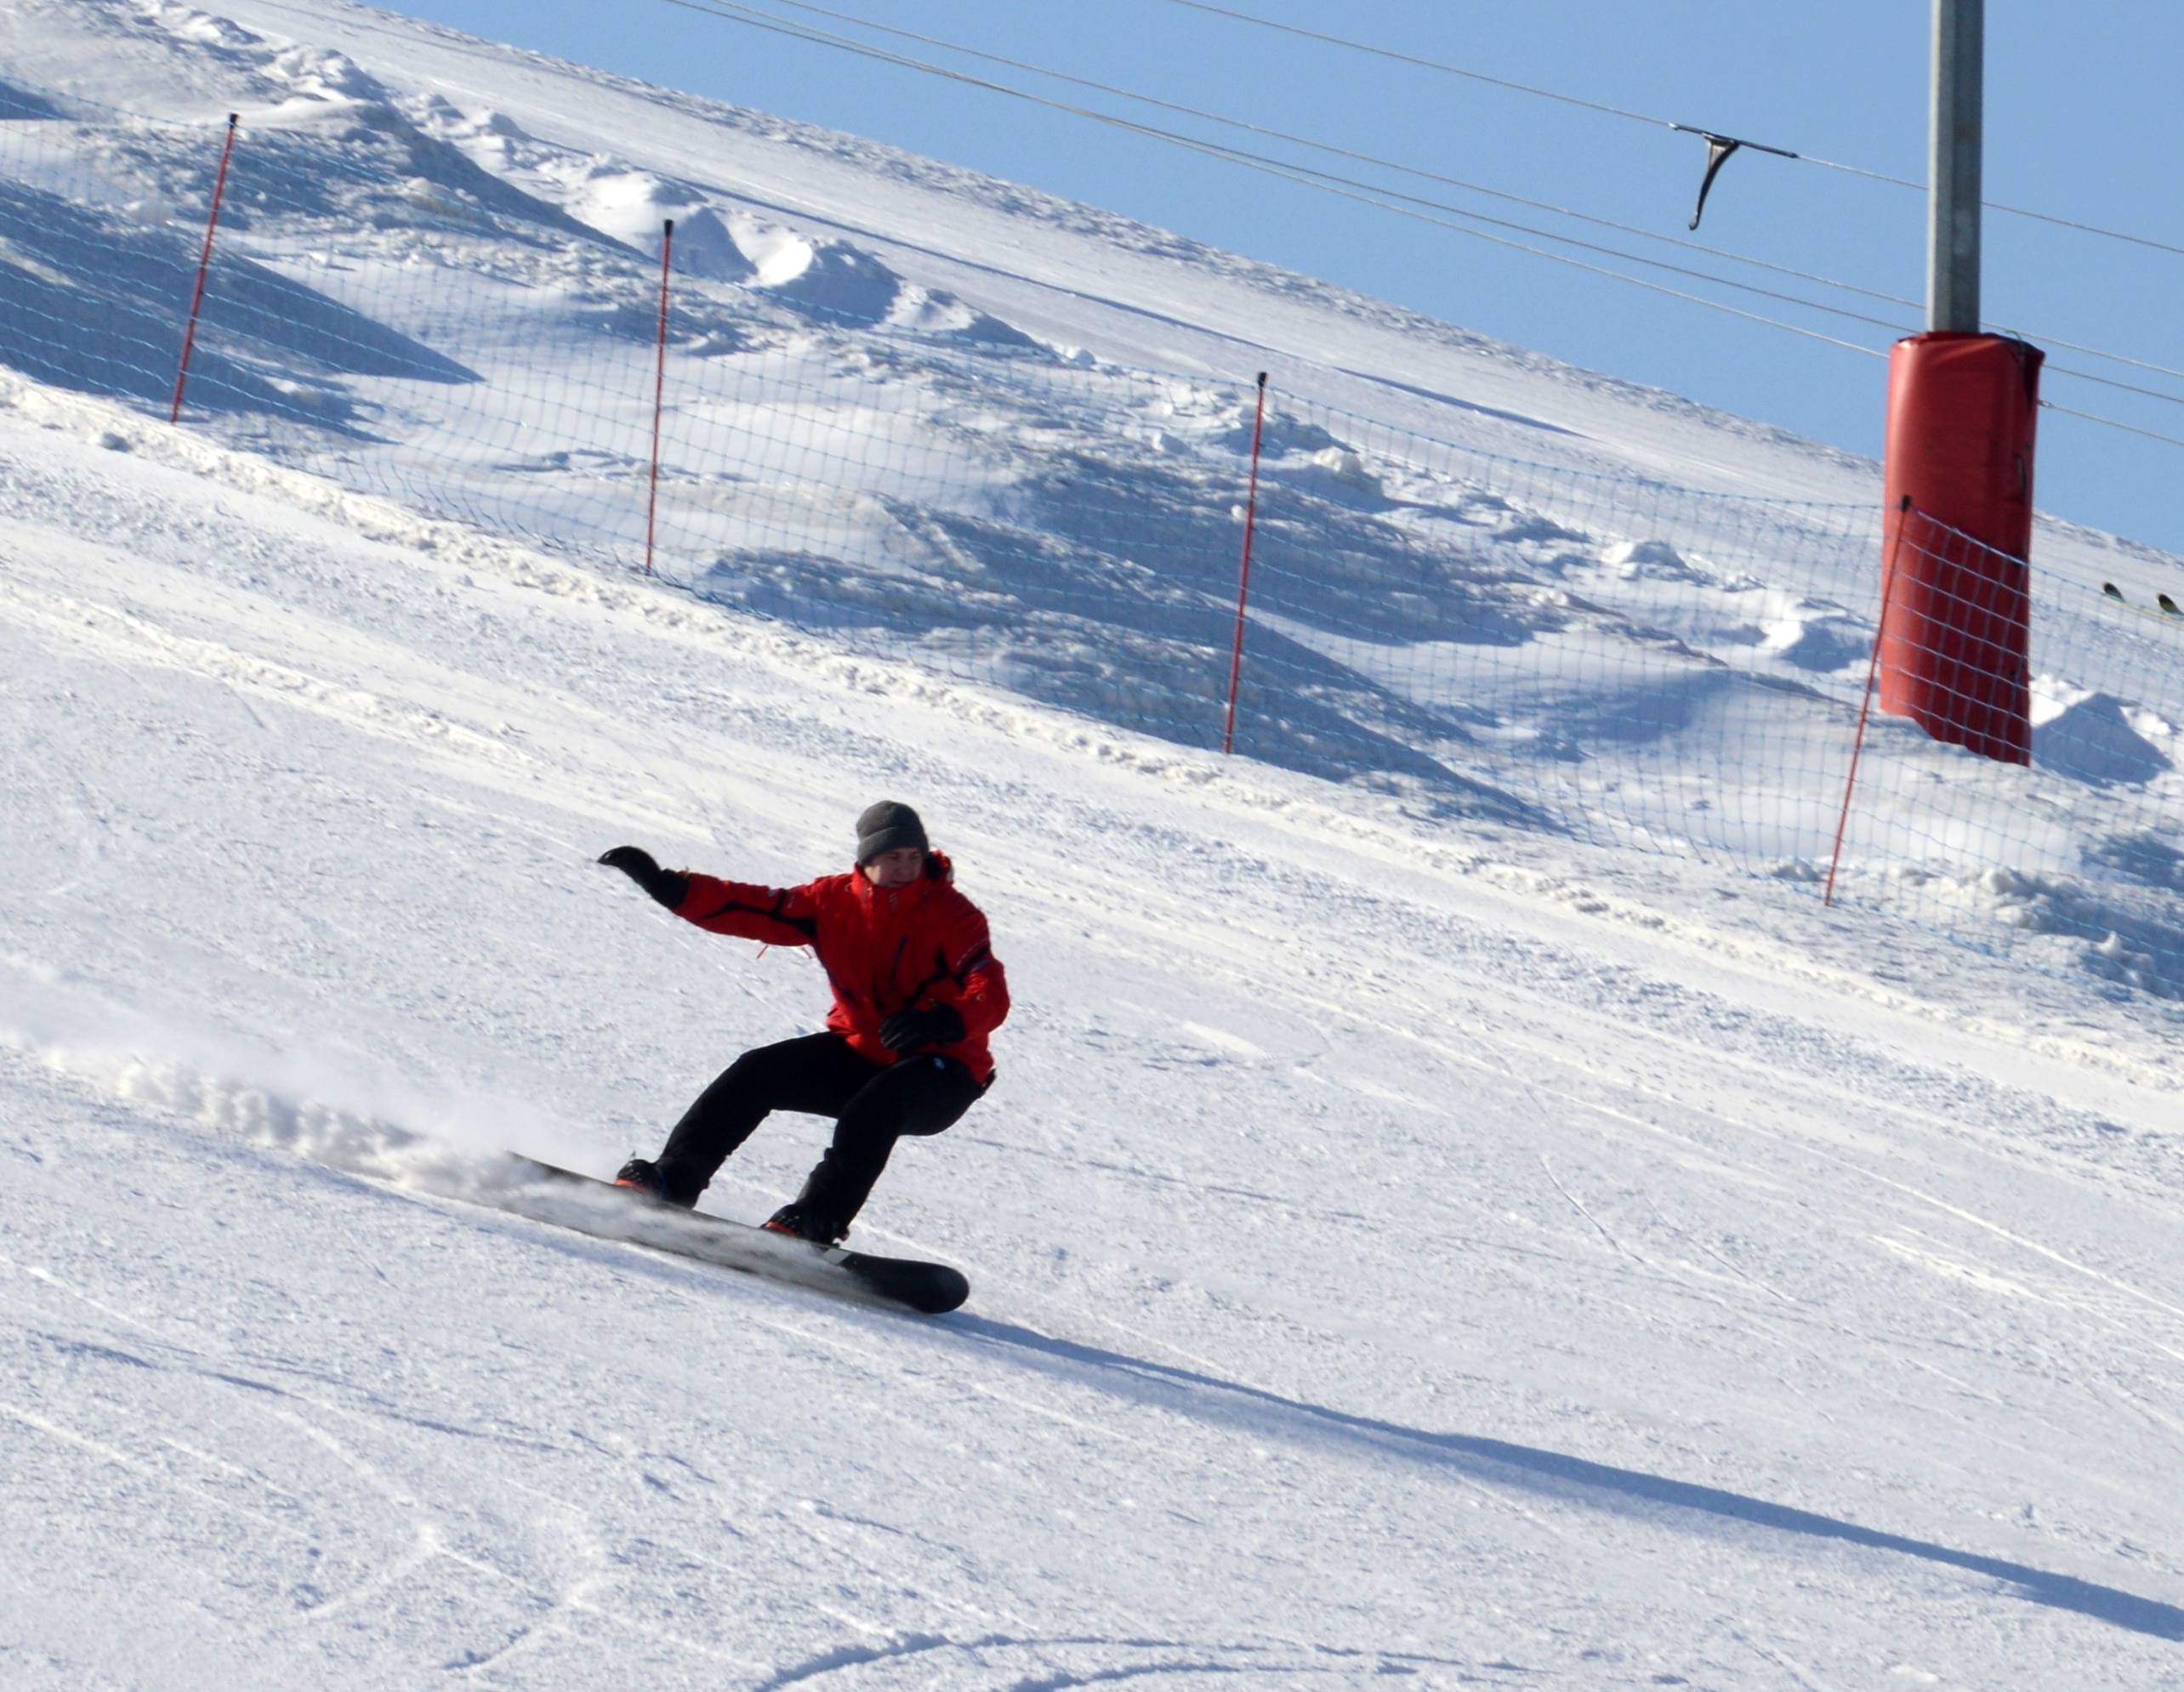
snow, winter, snowboard, skiing, sports equipment, winter sport, sports, downhill, ski, snowboarding, piste, ski touring, nordic skiing, ski mountaineering, ski equipment, alpine skiing, geological phenomenon, telemark skiing, ski cross